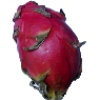
Label: Pitahaya Red 1